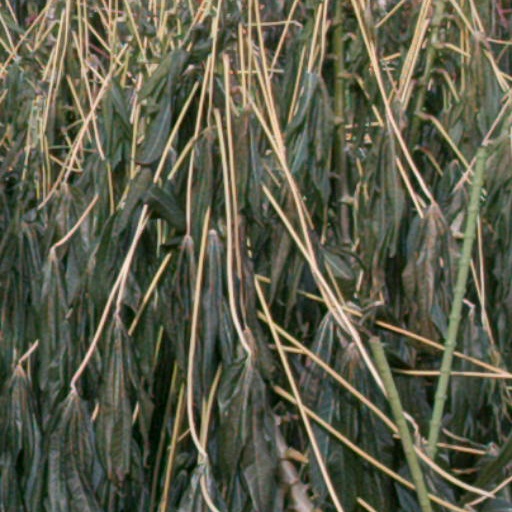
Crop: cassava